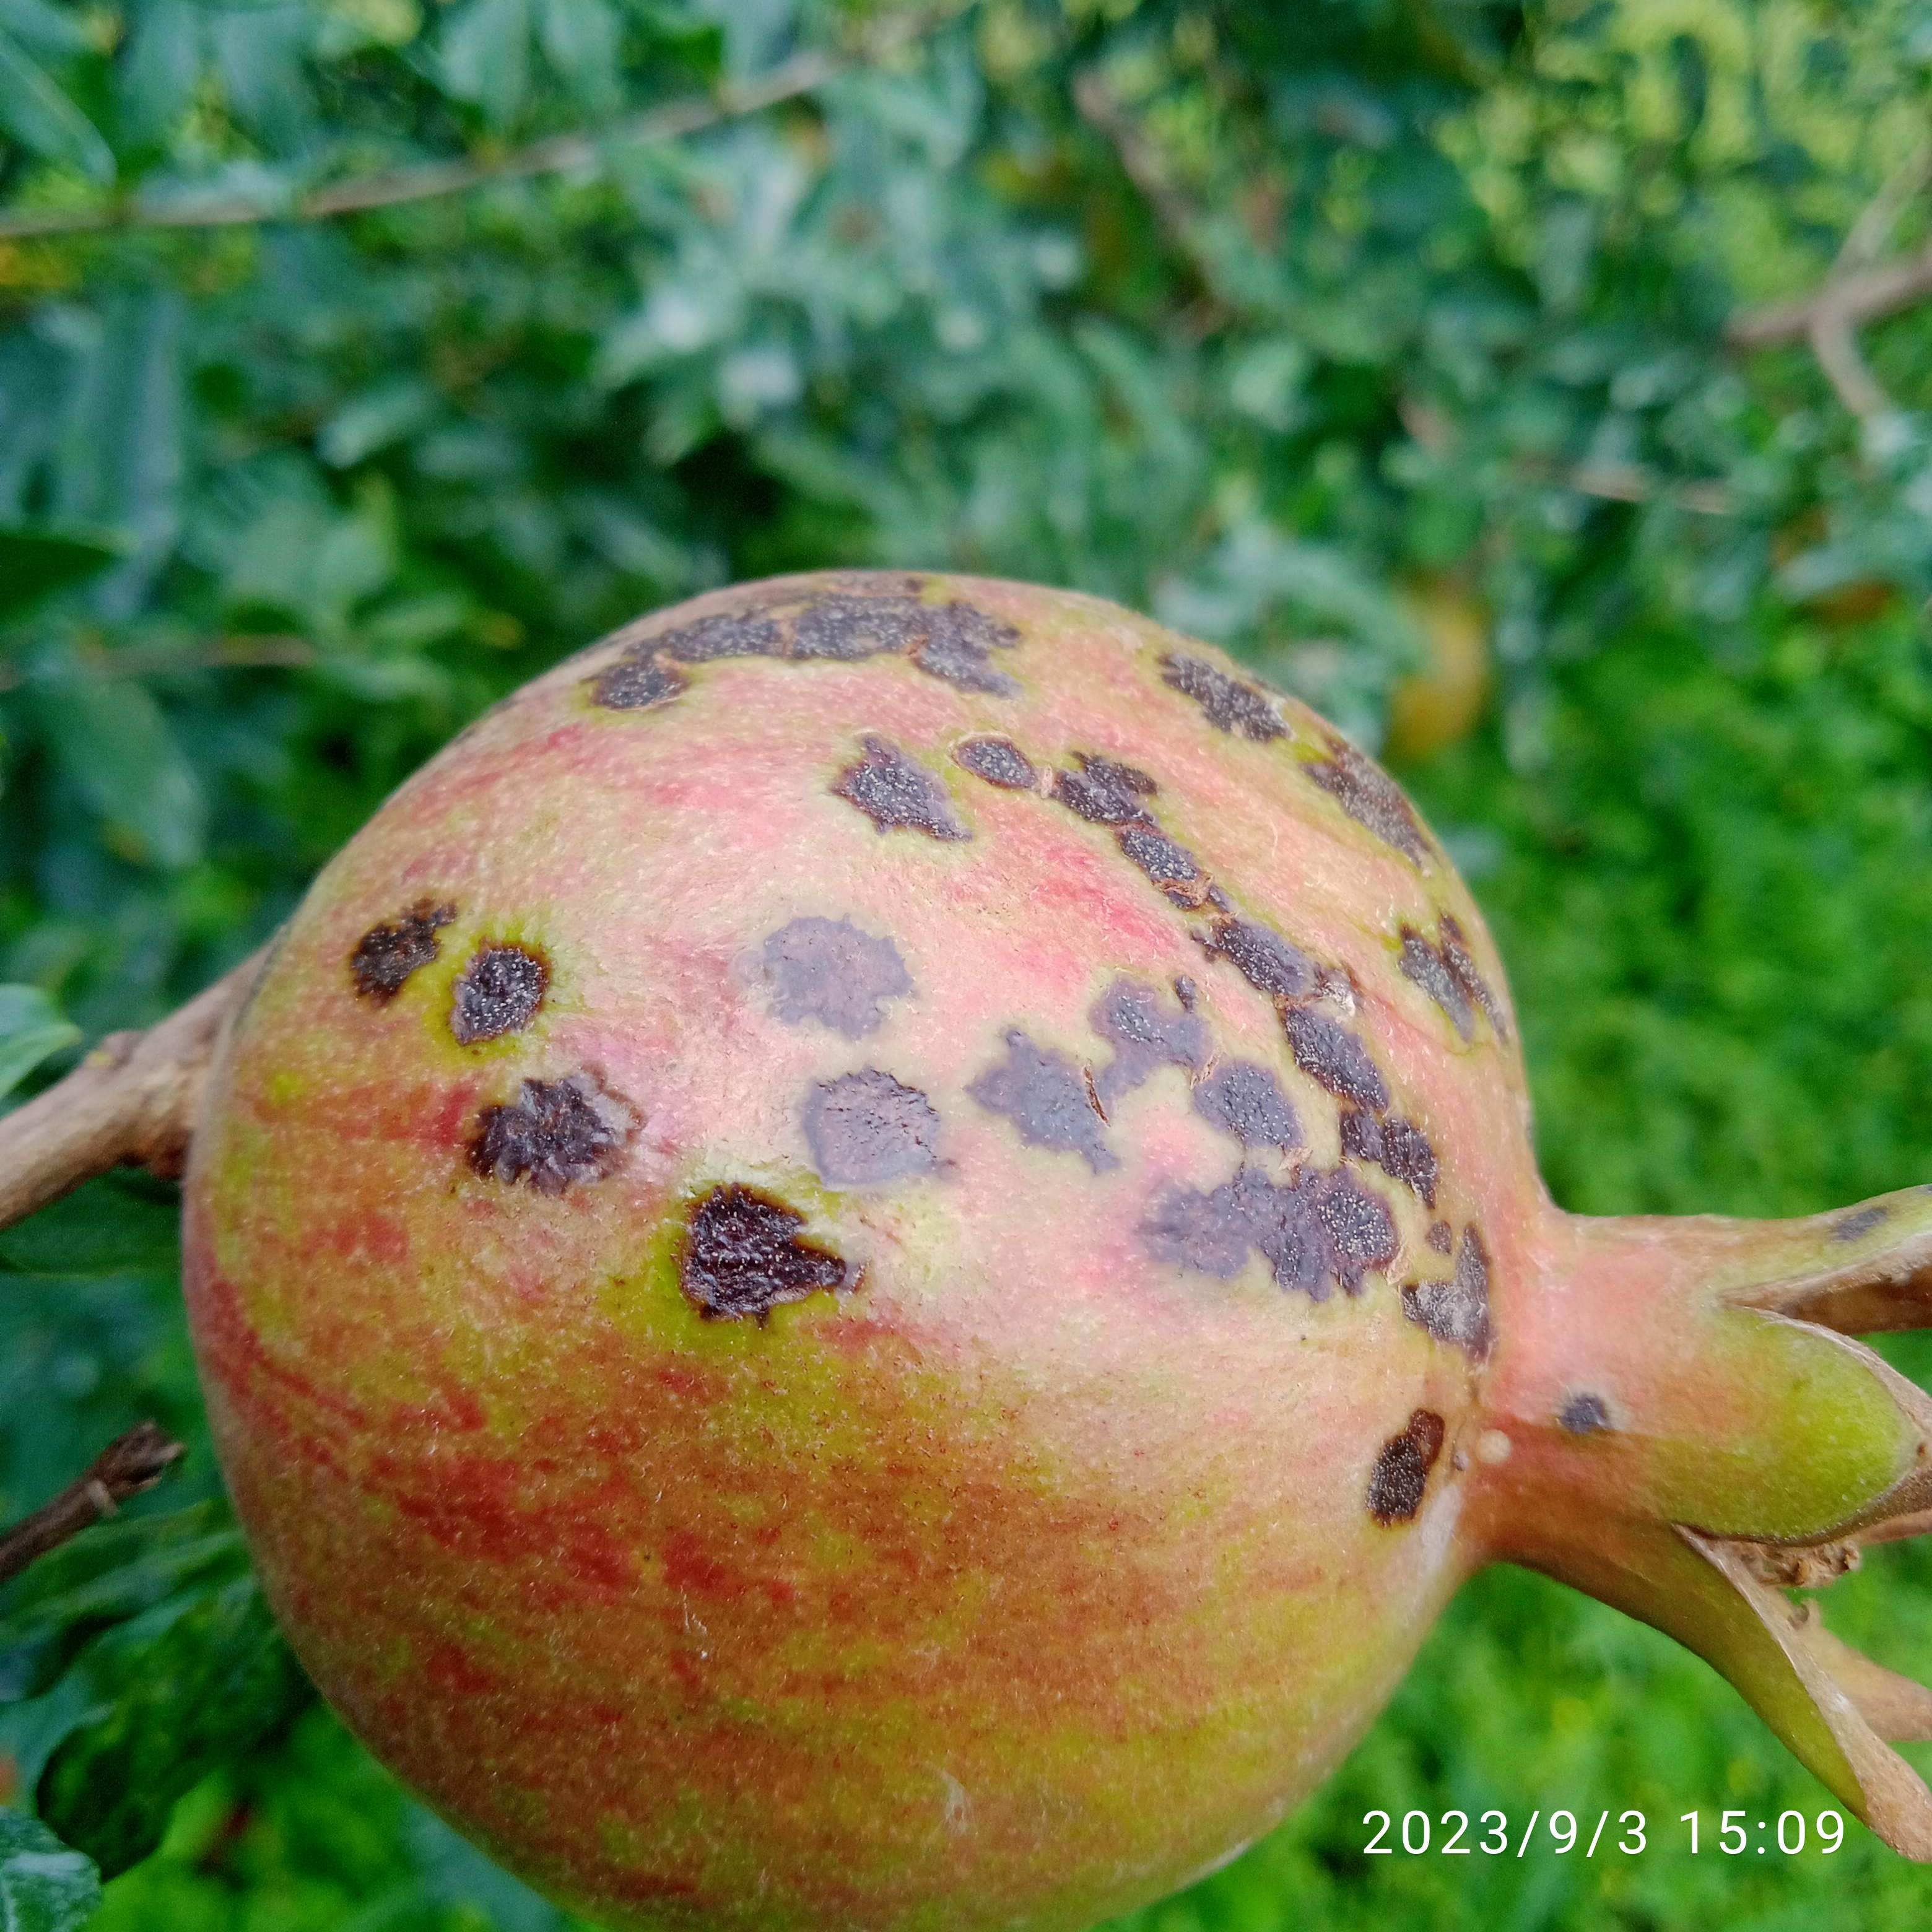
Label: Anthracnose